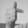
ASL letter: T